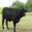
Label: cattle